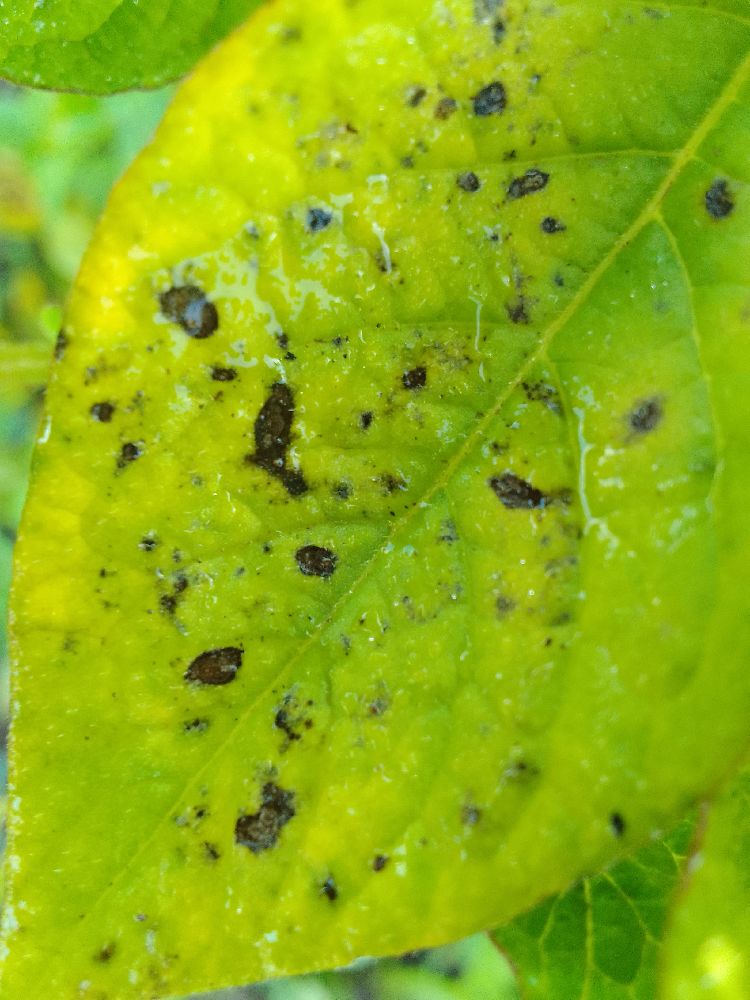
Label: Early blight